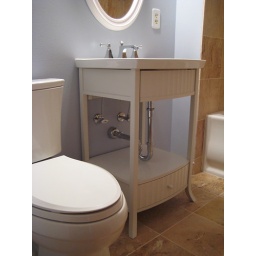
Kohler vanity k-2515. kohler faucet toilet and tub. installed by Mario's Plumbing, Inc. 414 545-0380